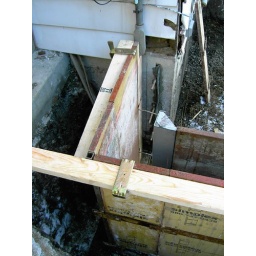
Rebar and waterproofing installed in the groove in the kitchen wall